Respeto

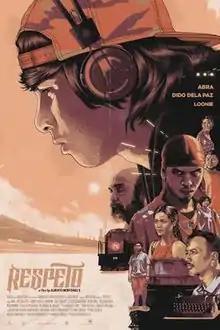
Theatrical release poster

Respeto (Respect) is a 2017 Philippine drama independent film starring Filipino hip hop artist Abra, and directed by Alberto "Treb" Monteras II. It was co-written by Monteras and screenwriter Njel de Mesa, who drew inspiration from the works of veteran poets such as Vim Nadera and National Artists Bienvenido Lumbera and Virgilio Almario.